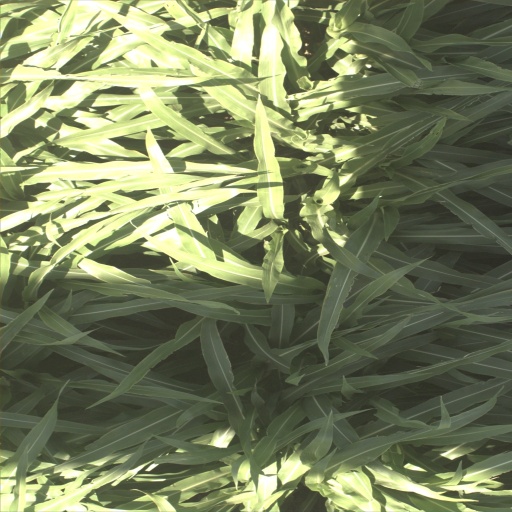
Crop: sorghum